Battle of Furnes

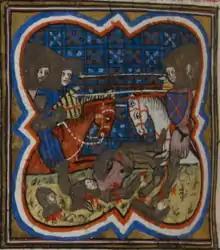

The Battle of Furnes, also known as Battle of Veurne and Battle of Bulskamp, was fought on 20 August 1297 between French and Flemish forces.